Golden Age of Mexican Cinema

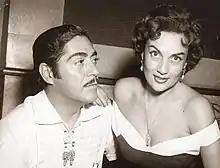
Luis Aguilar with María Elena Marqués in 1955

Comedy stood as a defining element of the Golden Age of Mexican cinema, drawing heavily on the traditions of the Carpa (a tent theater) which was popular in the early 20th century. These theaters served as a training ground for many comedians, fostering slapstick humor and a connection to working-class audiences. Comedy films of the era often blended humor with social commentary, musical elements, and relatable themes.